Gothic fiction

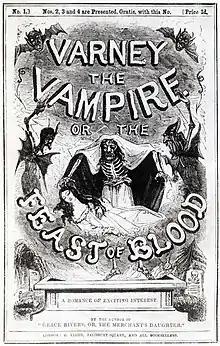
Cover of a "Varney the Vampire" publication, 1845

The saturation of Gothic-inspired literature in the 1790s led to criticism, as noted by Samuel Taylor Coleridge in a letter dated 16 March 1797. Reflecting on his review work, he wrote, "indeed I am almost weary of the Terrible, having been a hireling in the Critical Review for the last six or eight months – I have been reviewing "the Monk", "the Italian", "Hubert de Sevrac" &c &c &c – in all of which dungeons, and old castles, & solitary Houses by the Sea Side & Caverns & Woods & extraordinary characters & all the tribe of Horror & Mystery, have crowded on me – even to surfeiting."